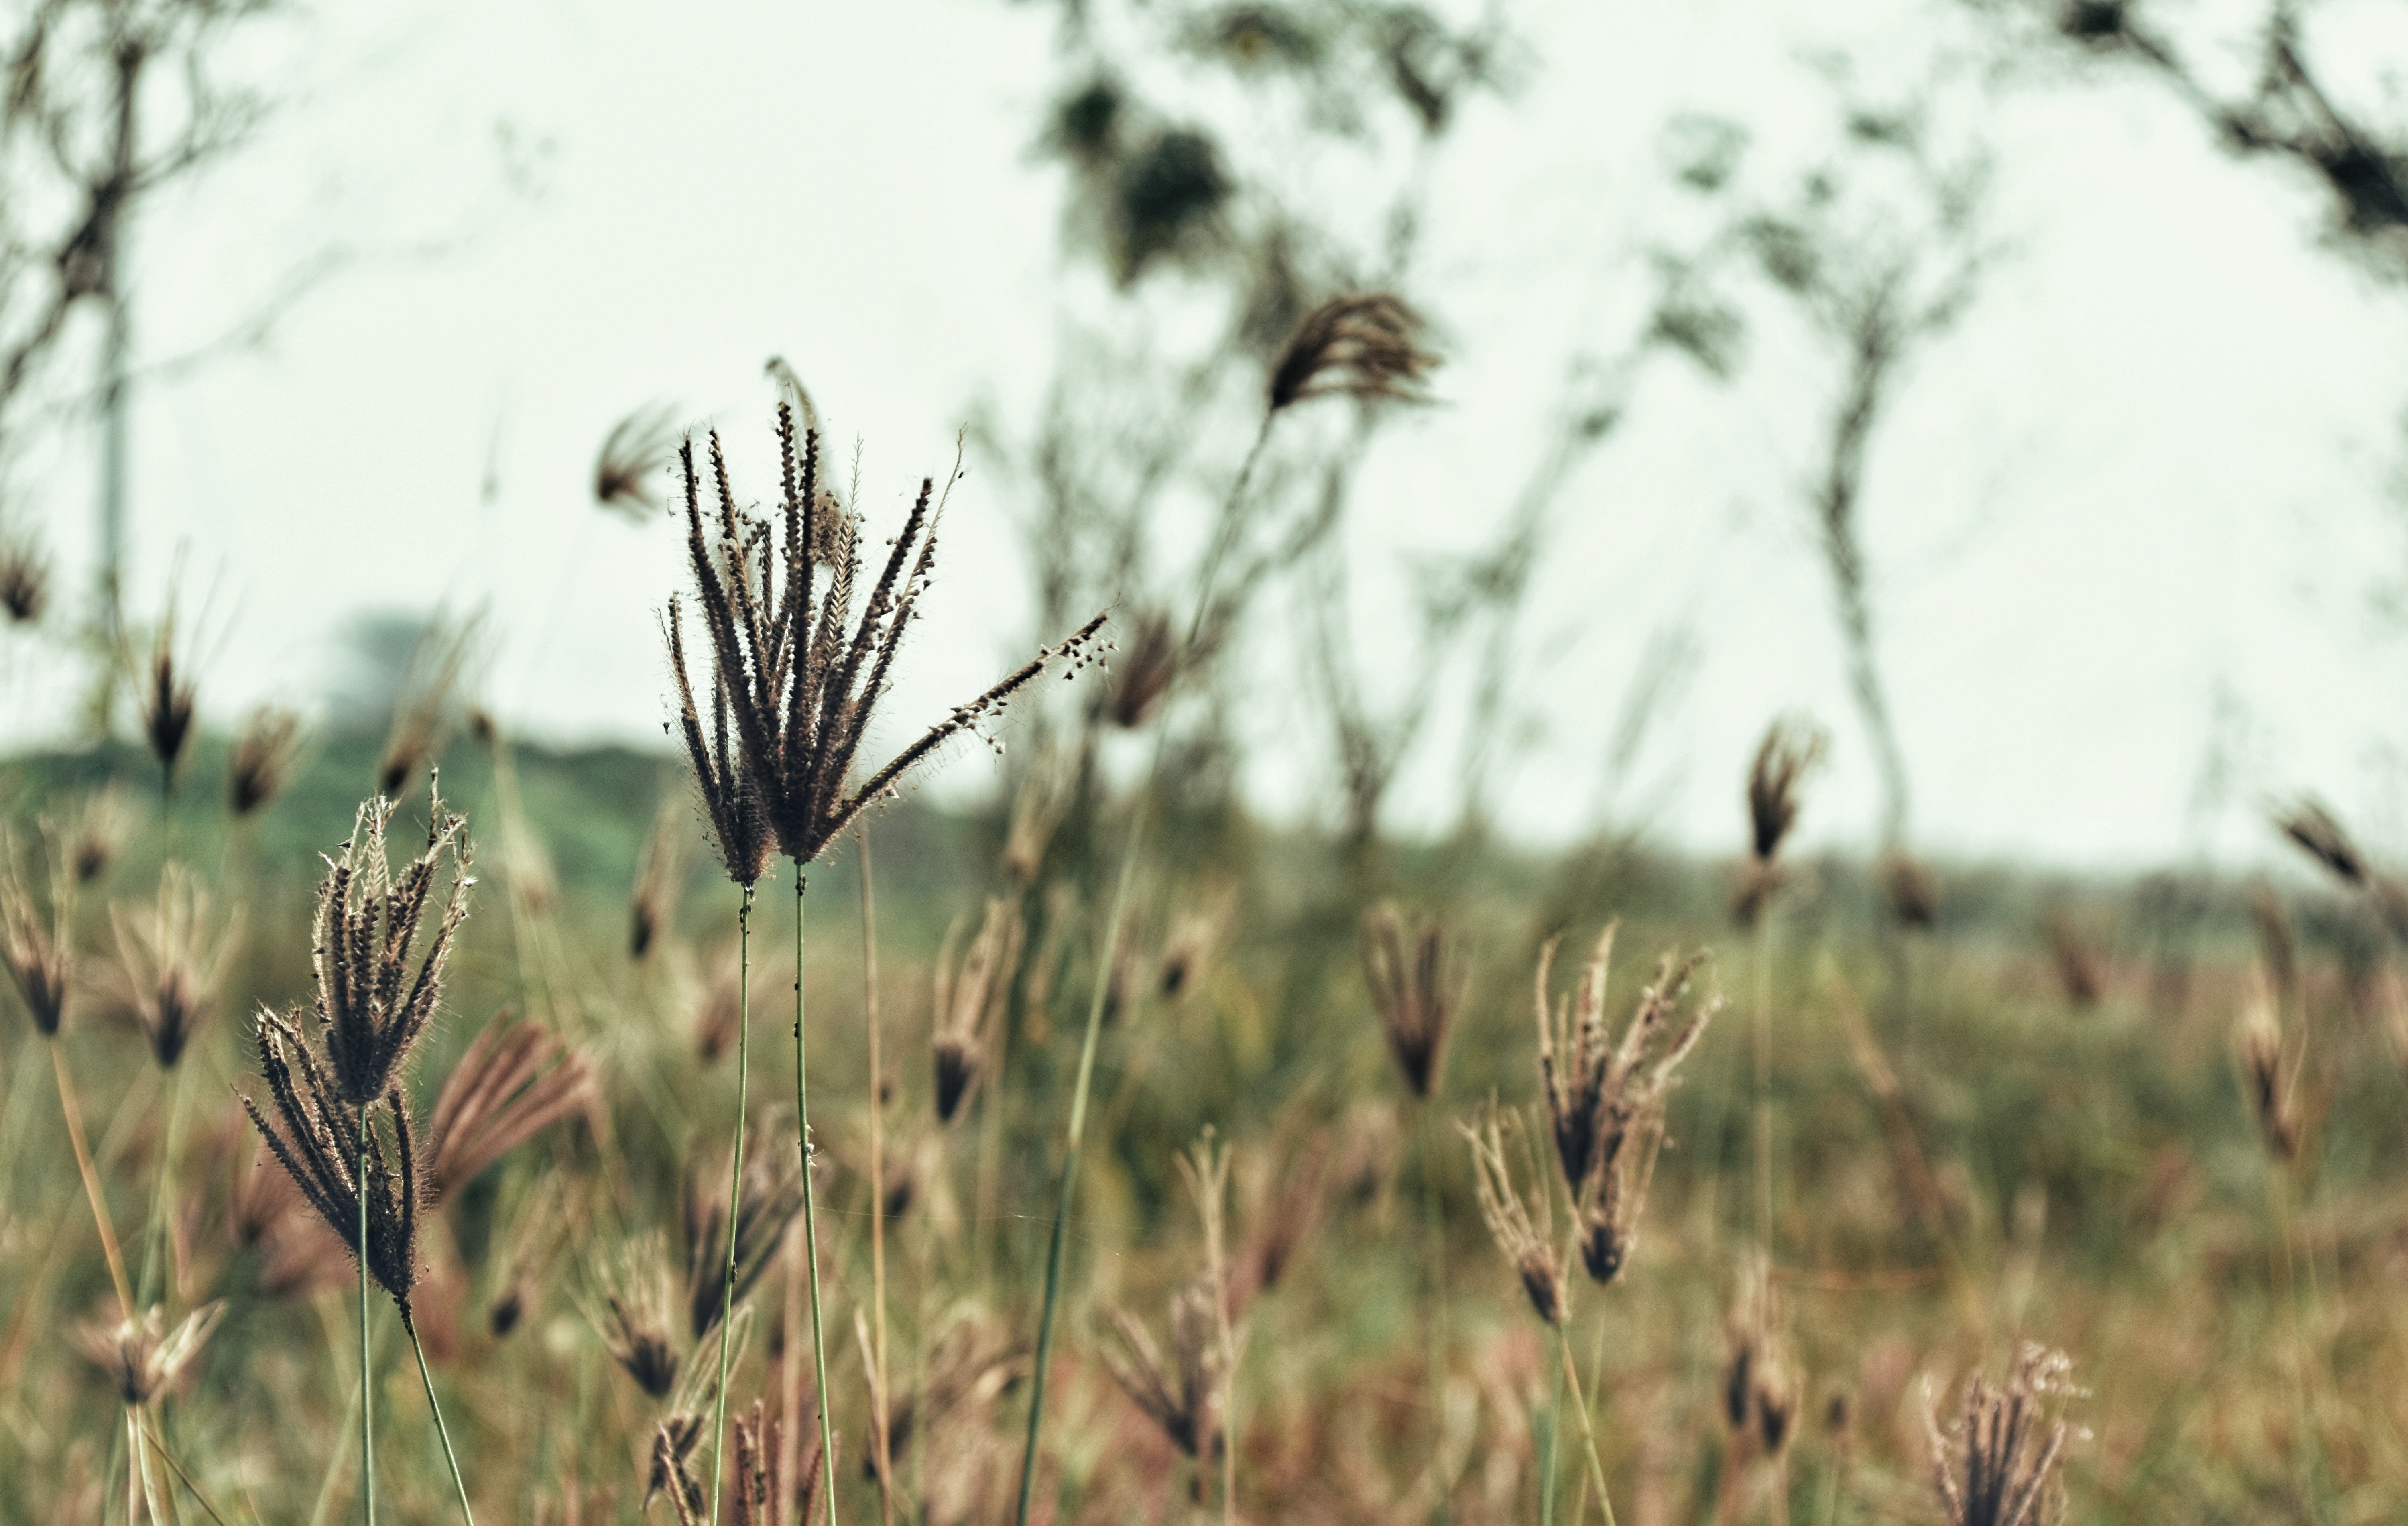
grass, vegetation, plant, grass family, phragmites, plant stem, flower, photography, branch, prairie, wildlife, flowering plant, twig, sedge family, grassland